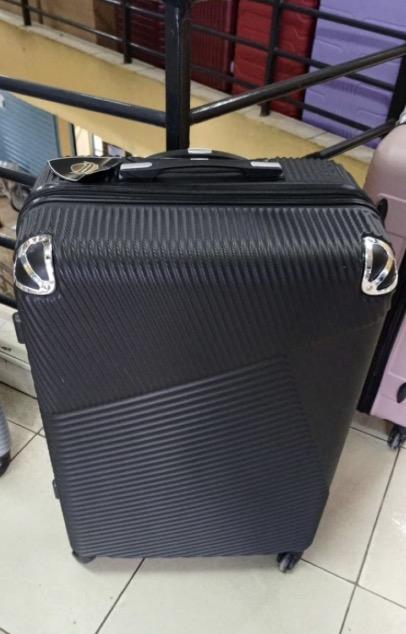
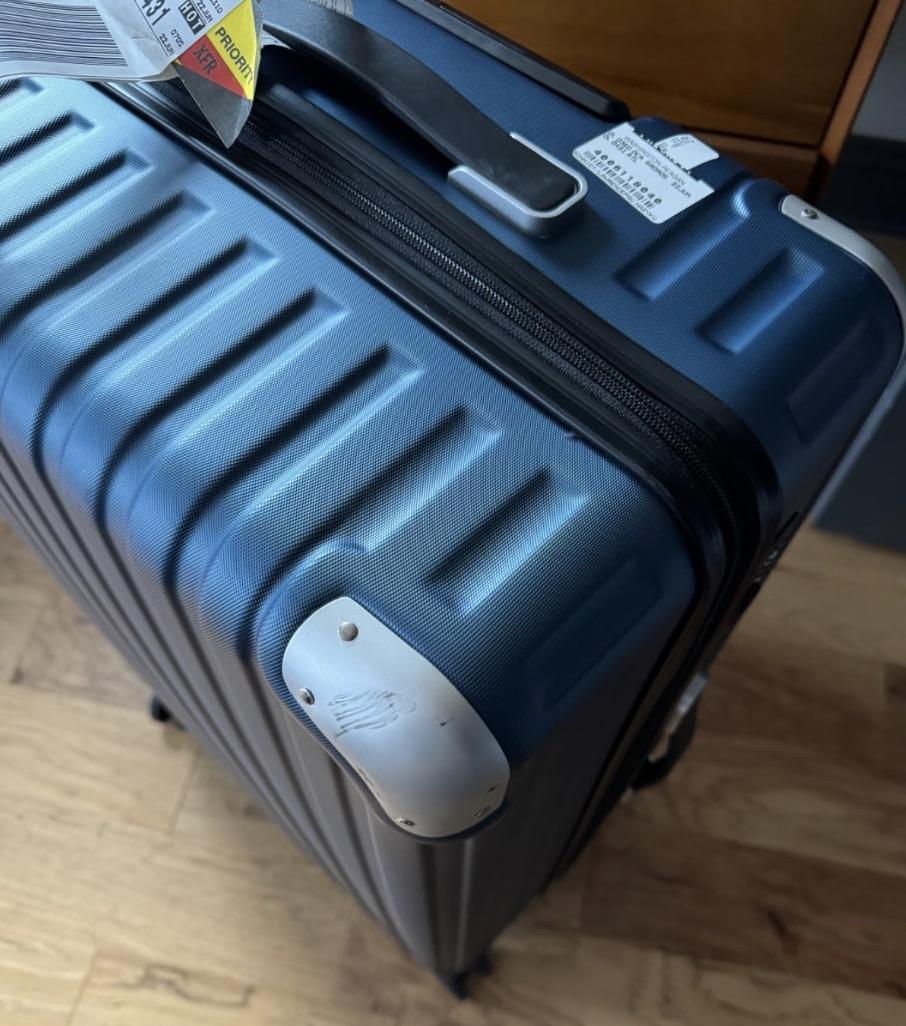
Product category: items_tea
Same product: no